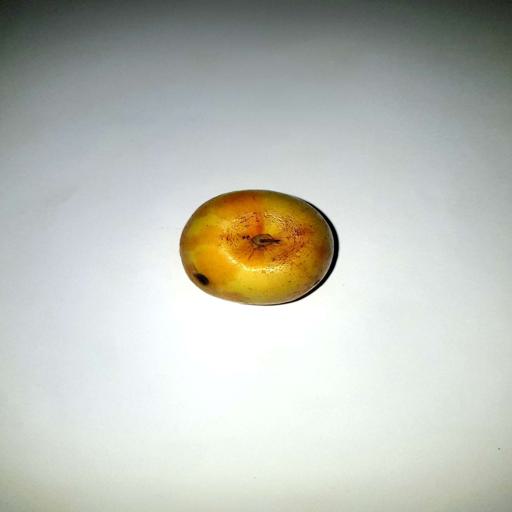
Label: bruised